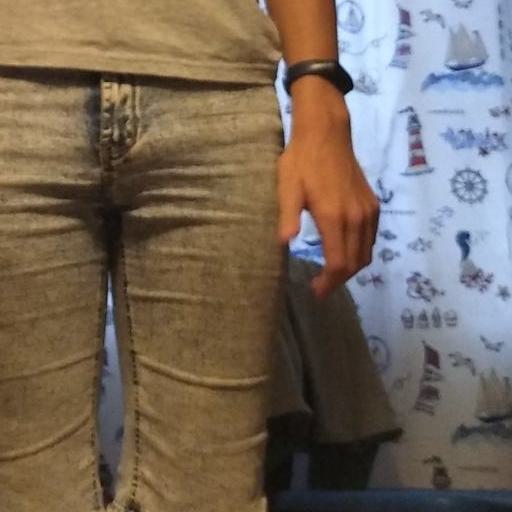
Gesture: no_gesture